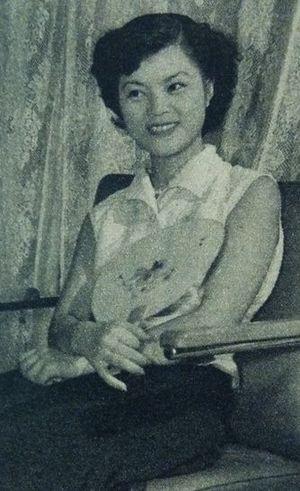
Hiroko Seki, de son vrai nom Kanze Hiroko, née à Tokyo le 30 juillet 1929 et morte le 11 mai 2008, est une actrice japonaise.